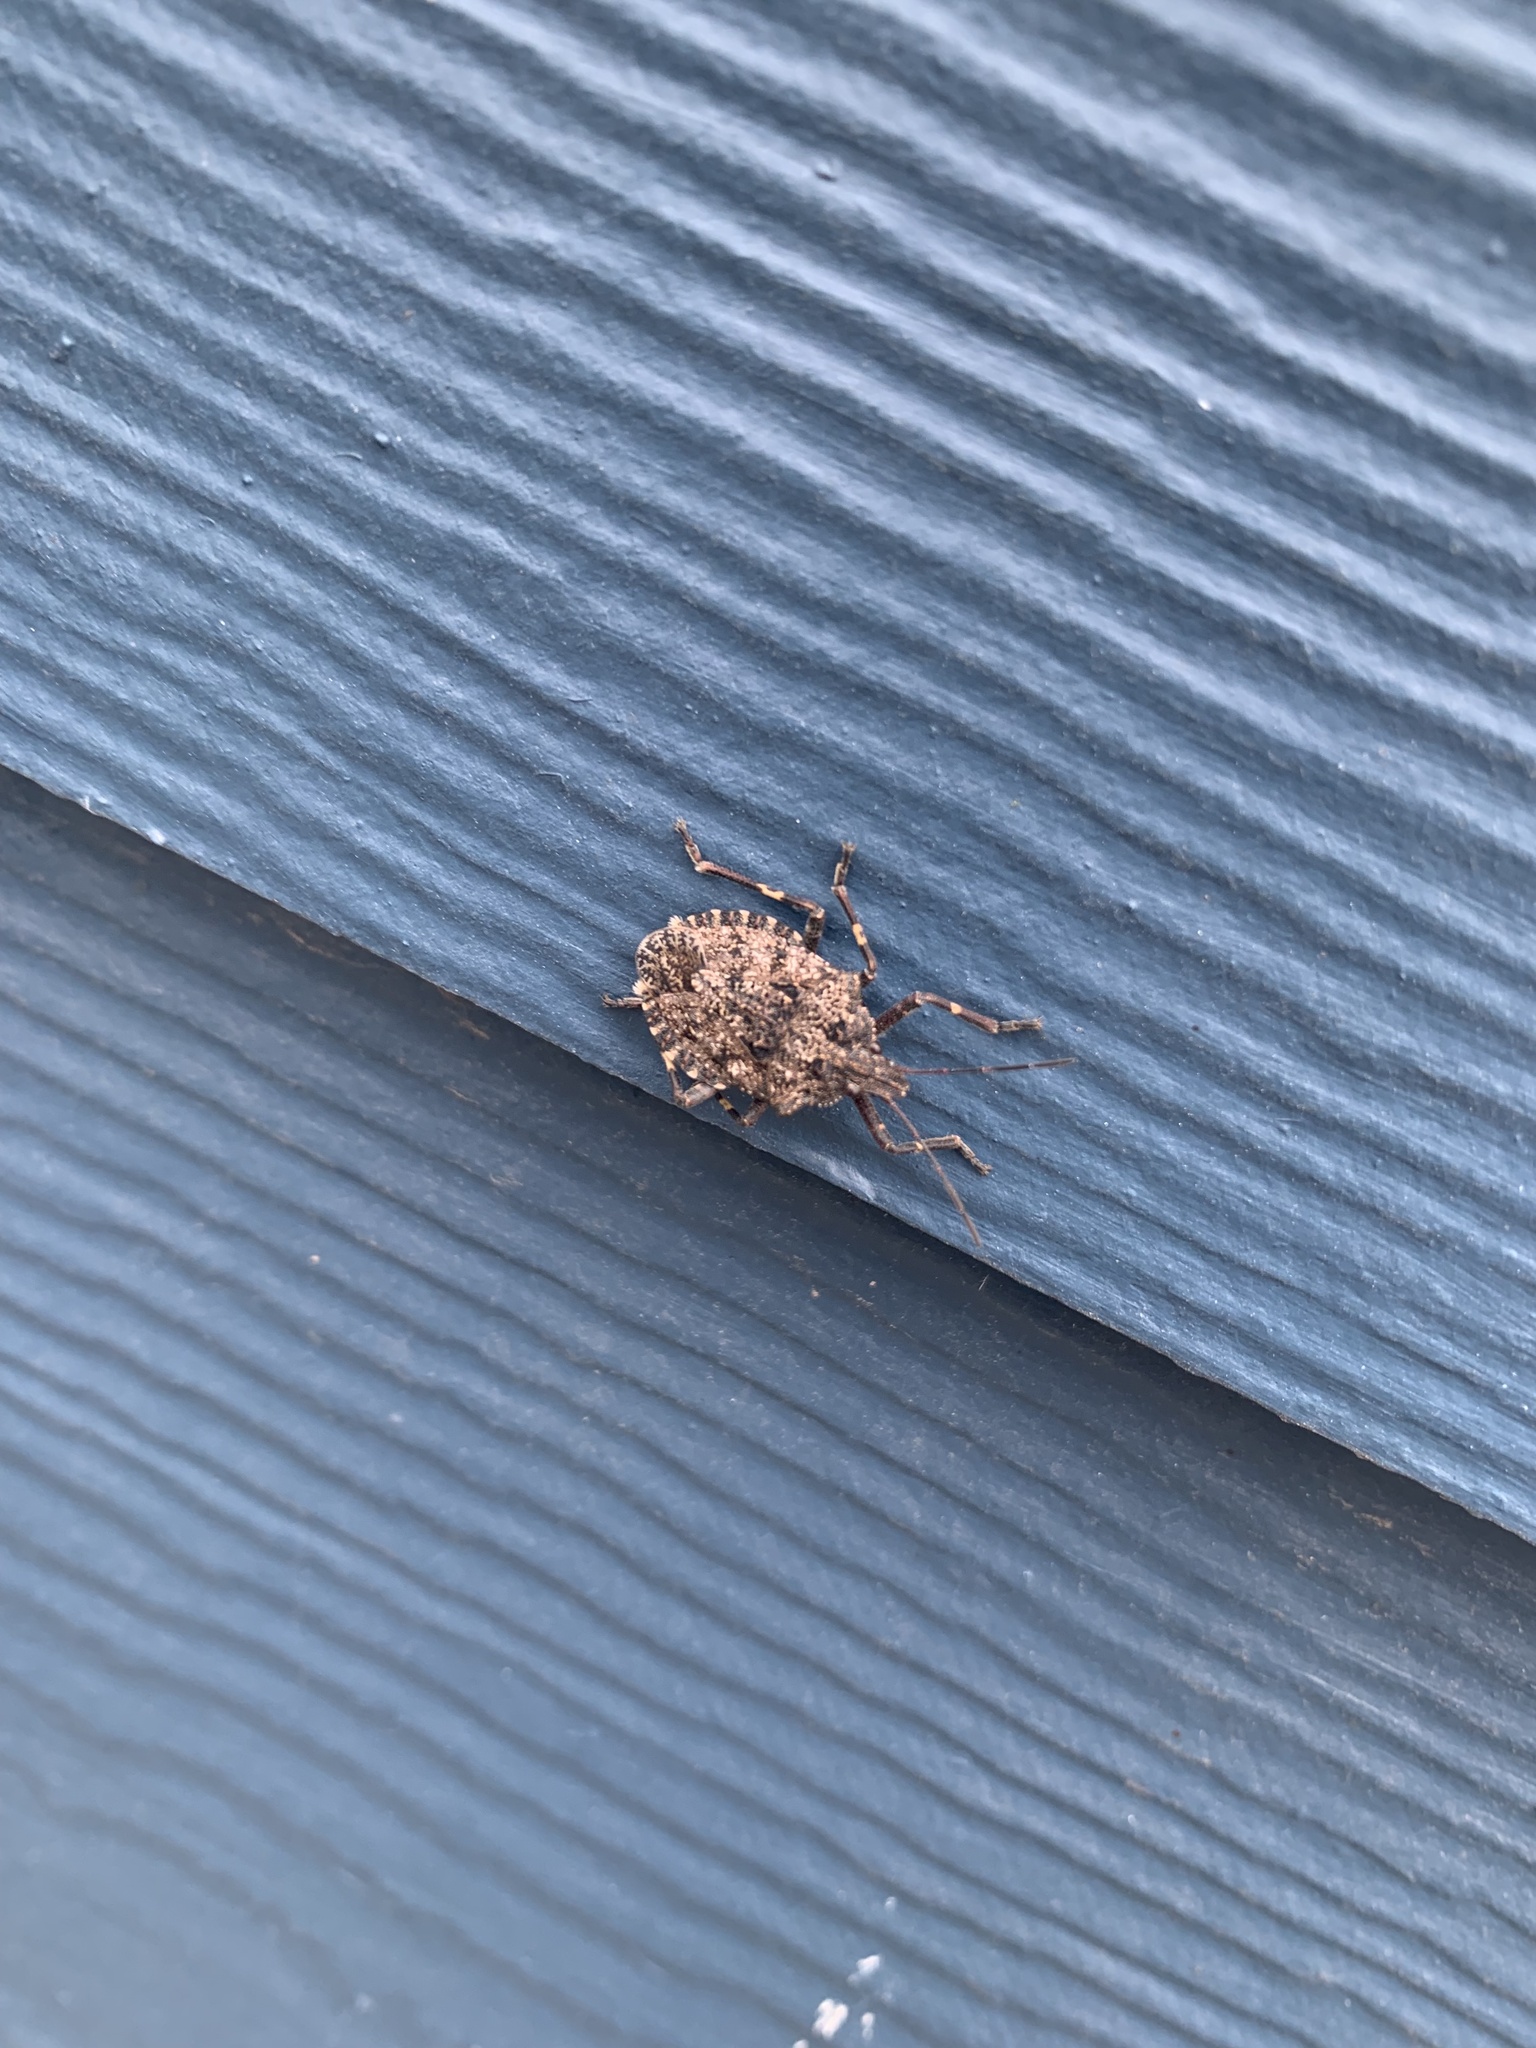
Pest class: stink_bug